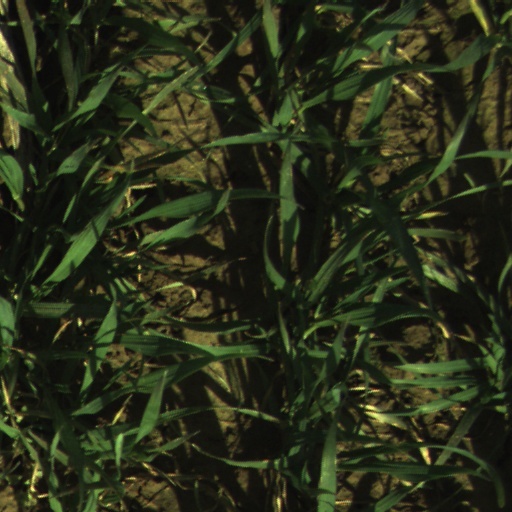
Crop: wheat